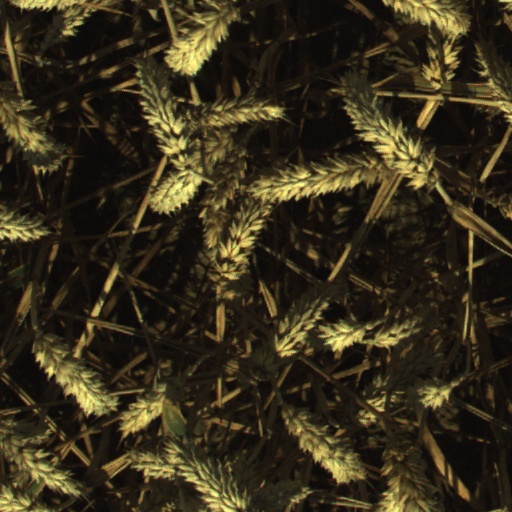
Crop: wheat